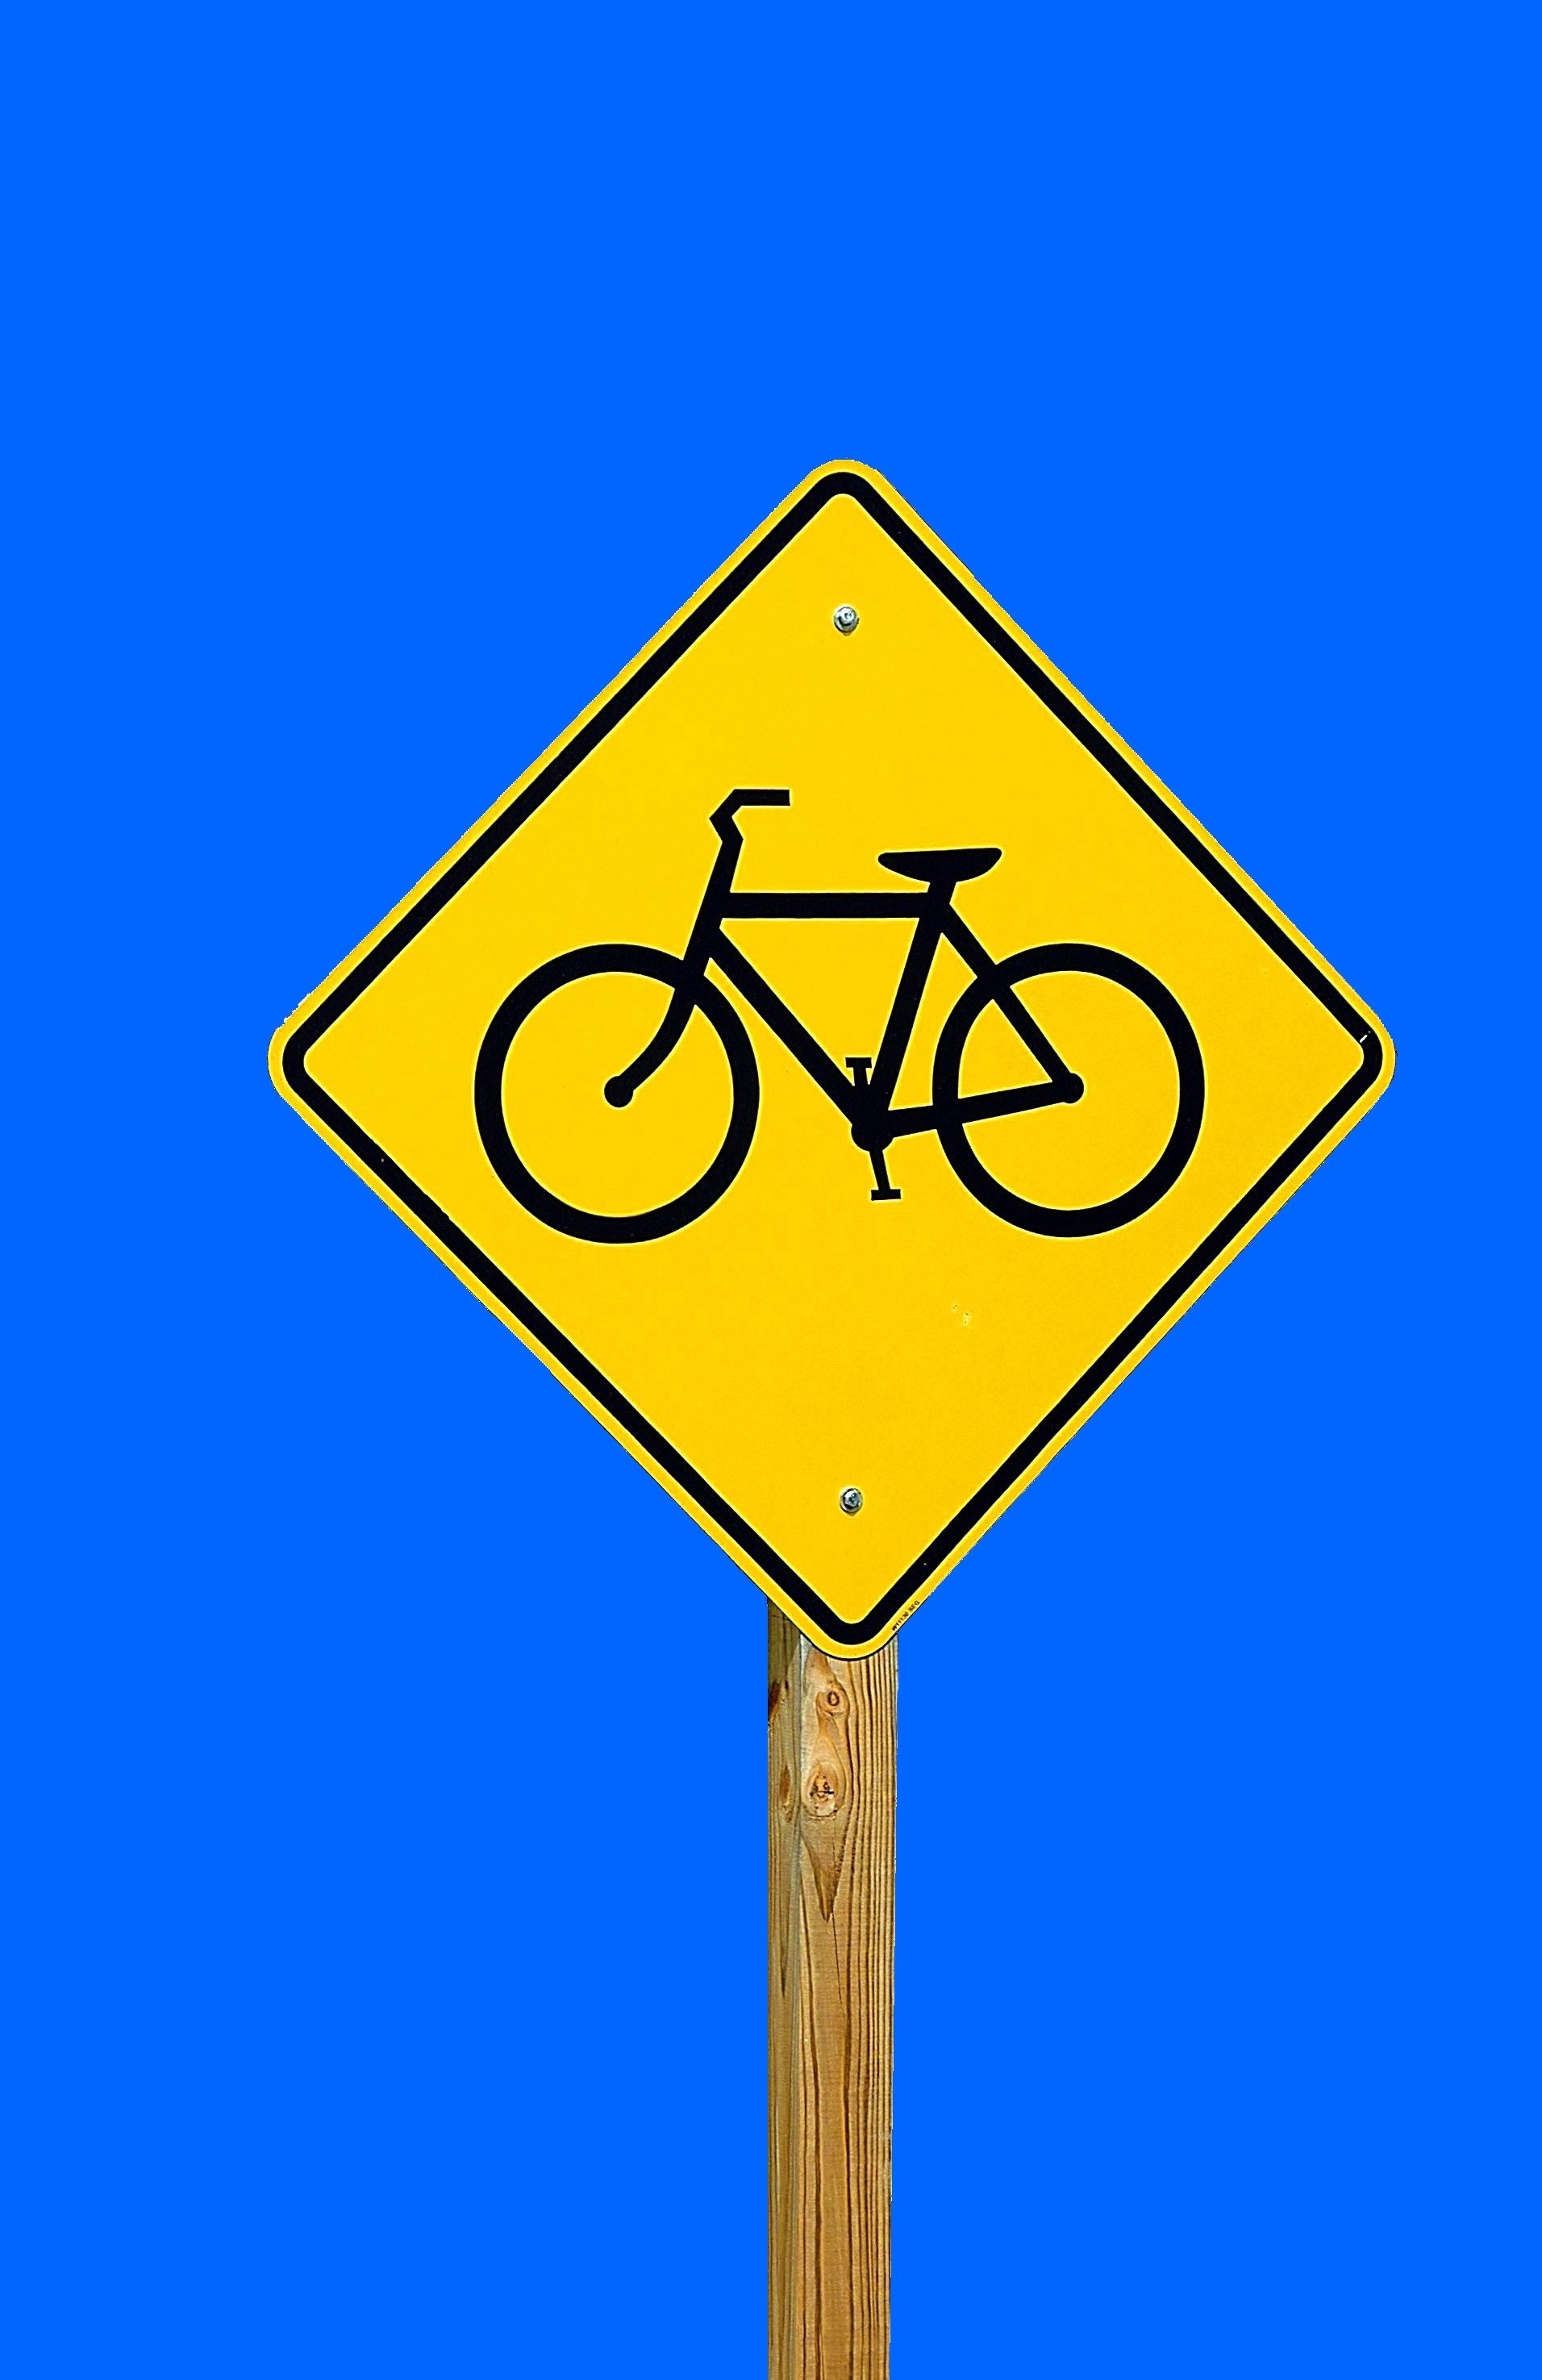
pedestrian, road, traffic, street, number, bicycle, bike, isolated, cyclist, transportation, sign, line, symbol, signage, lane, font, background, illustration, triangle, warning, shape, traffic sign, regulation, bike sign, share the road